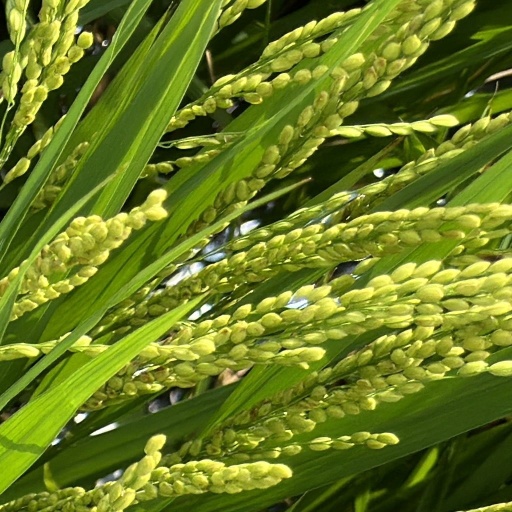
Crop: rice